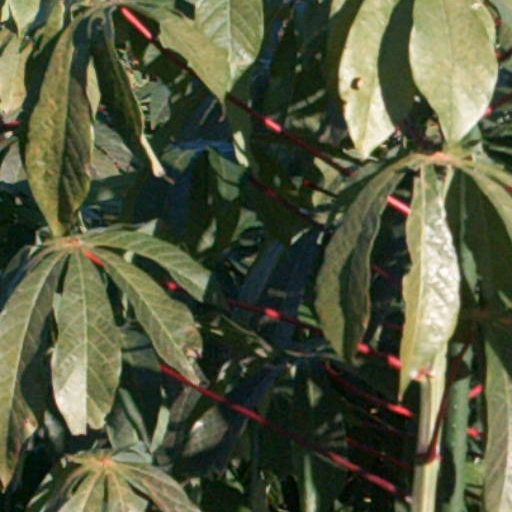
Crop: cassava